Todmorden Markets

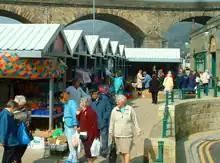
Todmorden Market

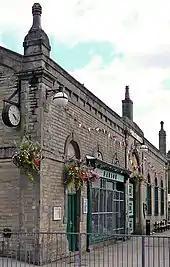
Todmorden Market Hall

Todmorden Markets consist of an indoor market held in the Public Market Hall and an outdoor open air market held to the front of the Public Market Hall in central Todmorden adjacent to the Town Hall. The indoor market has over 40 market traders stalls selling fresh produce, meat, dairy produce, bread, ironmongery, books, clothing, carpets and speciality and ethnic foods. Official opening times of the Public Market Hall are Monday to Saturday (half day closing Tuesday) 9.00am to 5.30pm